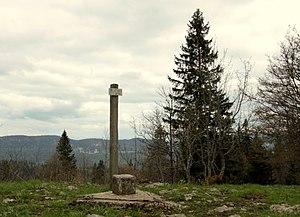
Le sommet
Le crêt Pela est un sommet du massif du Jura culminant à 1 495 mètres d'altitude. C'est le point culminant de la région Bourgogne-Franche-Comté et du département du Jura.